Square Kilometre Array

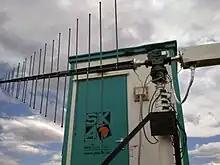
An automatic wideband radio scanner system was used to survey the radio frequency noise levels at the various candidate sites in South Africa.

The headquarters of the SKA are located at the University of Manchester's Jodrell Bank Observatory in Cheshire, England, while the telescopes will be installed in Australia and South Africa.